Naga Panchami

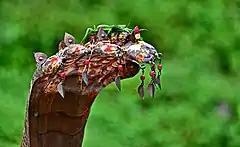
Naga worshipped at Nagasthan, a Naga temple at Chandragiri, Kathmandu during Naga Panchami

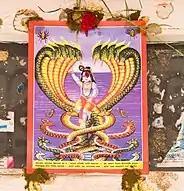
Naga Panchami poster - an image depicting Lord Krishna dancing on Nagas is pasted on the main doors of Nepalese households.

Naga Panchami (Sanskrit: नागपञ्चमी, IAST: "Nāgapañcamī") is a day of traditional worship of "naga"s (or najas or nags) or snakes (which are associated with the mythical Nāga beings) observed by Hindus, Jains, and Buddhists throughout India & Nepal, and other countries where Hindu, Jain, and Buddhist adherents live. The worship is offered on the fifth day of bright half of lunar month of Shravana (July/August), according to the Hindu calendar. Some Indian states, such as Rajasthan, Bihar and Gujarat, celebrate Naga Panchami on the dark half (Krishna Paksha) of the same month. As part of the festivities, a Naga or serpent deity made of silver, stone, wood, or a painting is given a reverential bath with milk and their blessings are sought for the welfare of the family. Live snakes, especially cobras, are also worshipped on this day, especially with offerings of milk and generally with the assistance of a snake charmer.